Paradise (Kill the Silence)

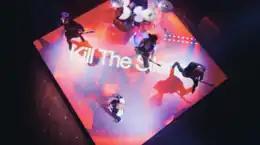
A stillshot of the music video set from above with Coldrain performing on an LED stage with the lyrics "Kill the Silence" displayed on the screen beneath them.

The music video for "Paradise (Kill the Silence)" was released at midnight on 17 September 2021, only a couple of hours after the song's live premiere on the second edition of "Coldrain TV". It was directed by Inni Vision. The song was initially accidentally uploaded in mono format on YouTube until the band fixed the error a few days later where the sound format was corrected and fixed into the stereo format.